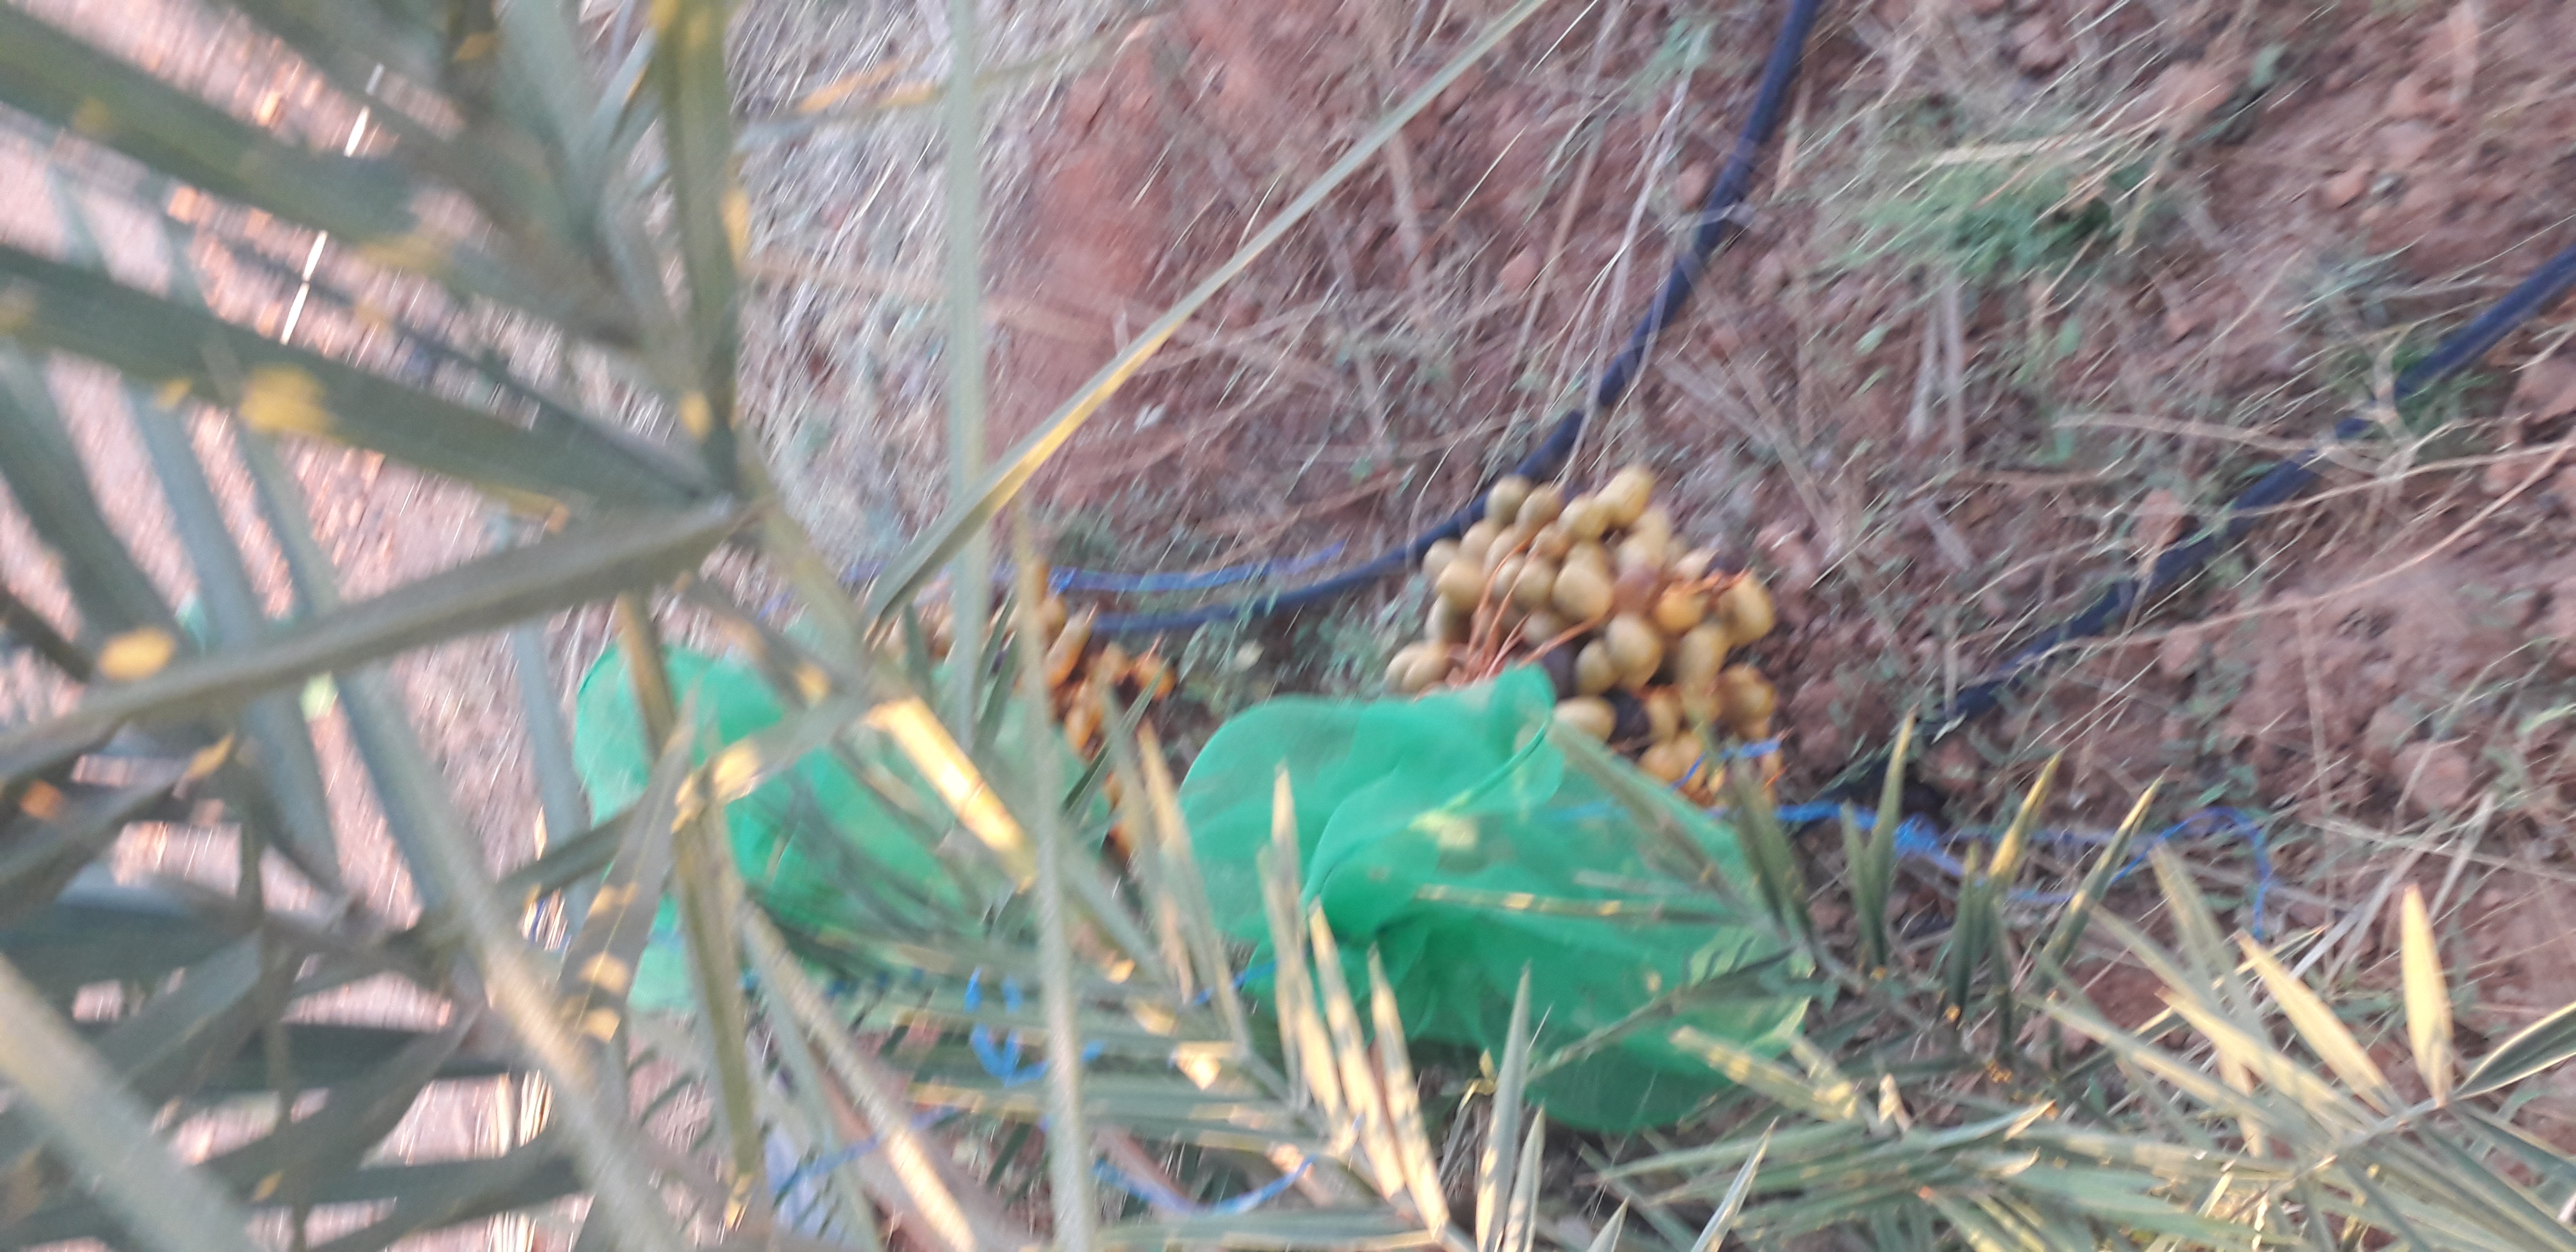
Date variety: Boufagous